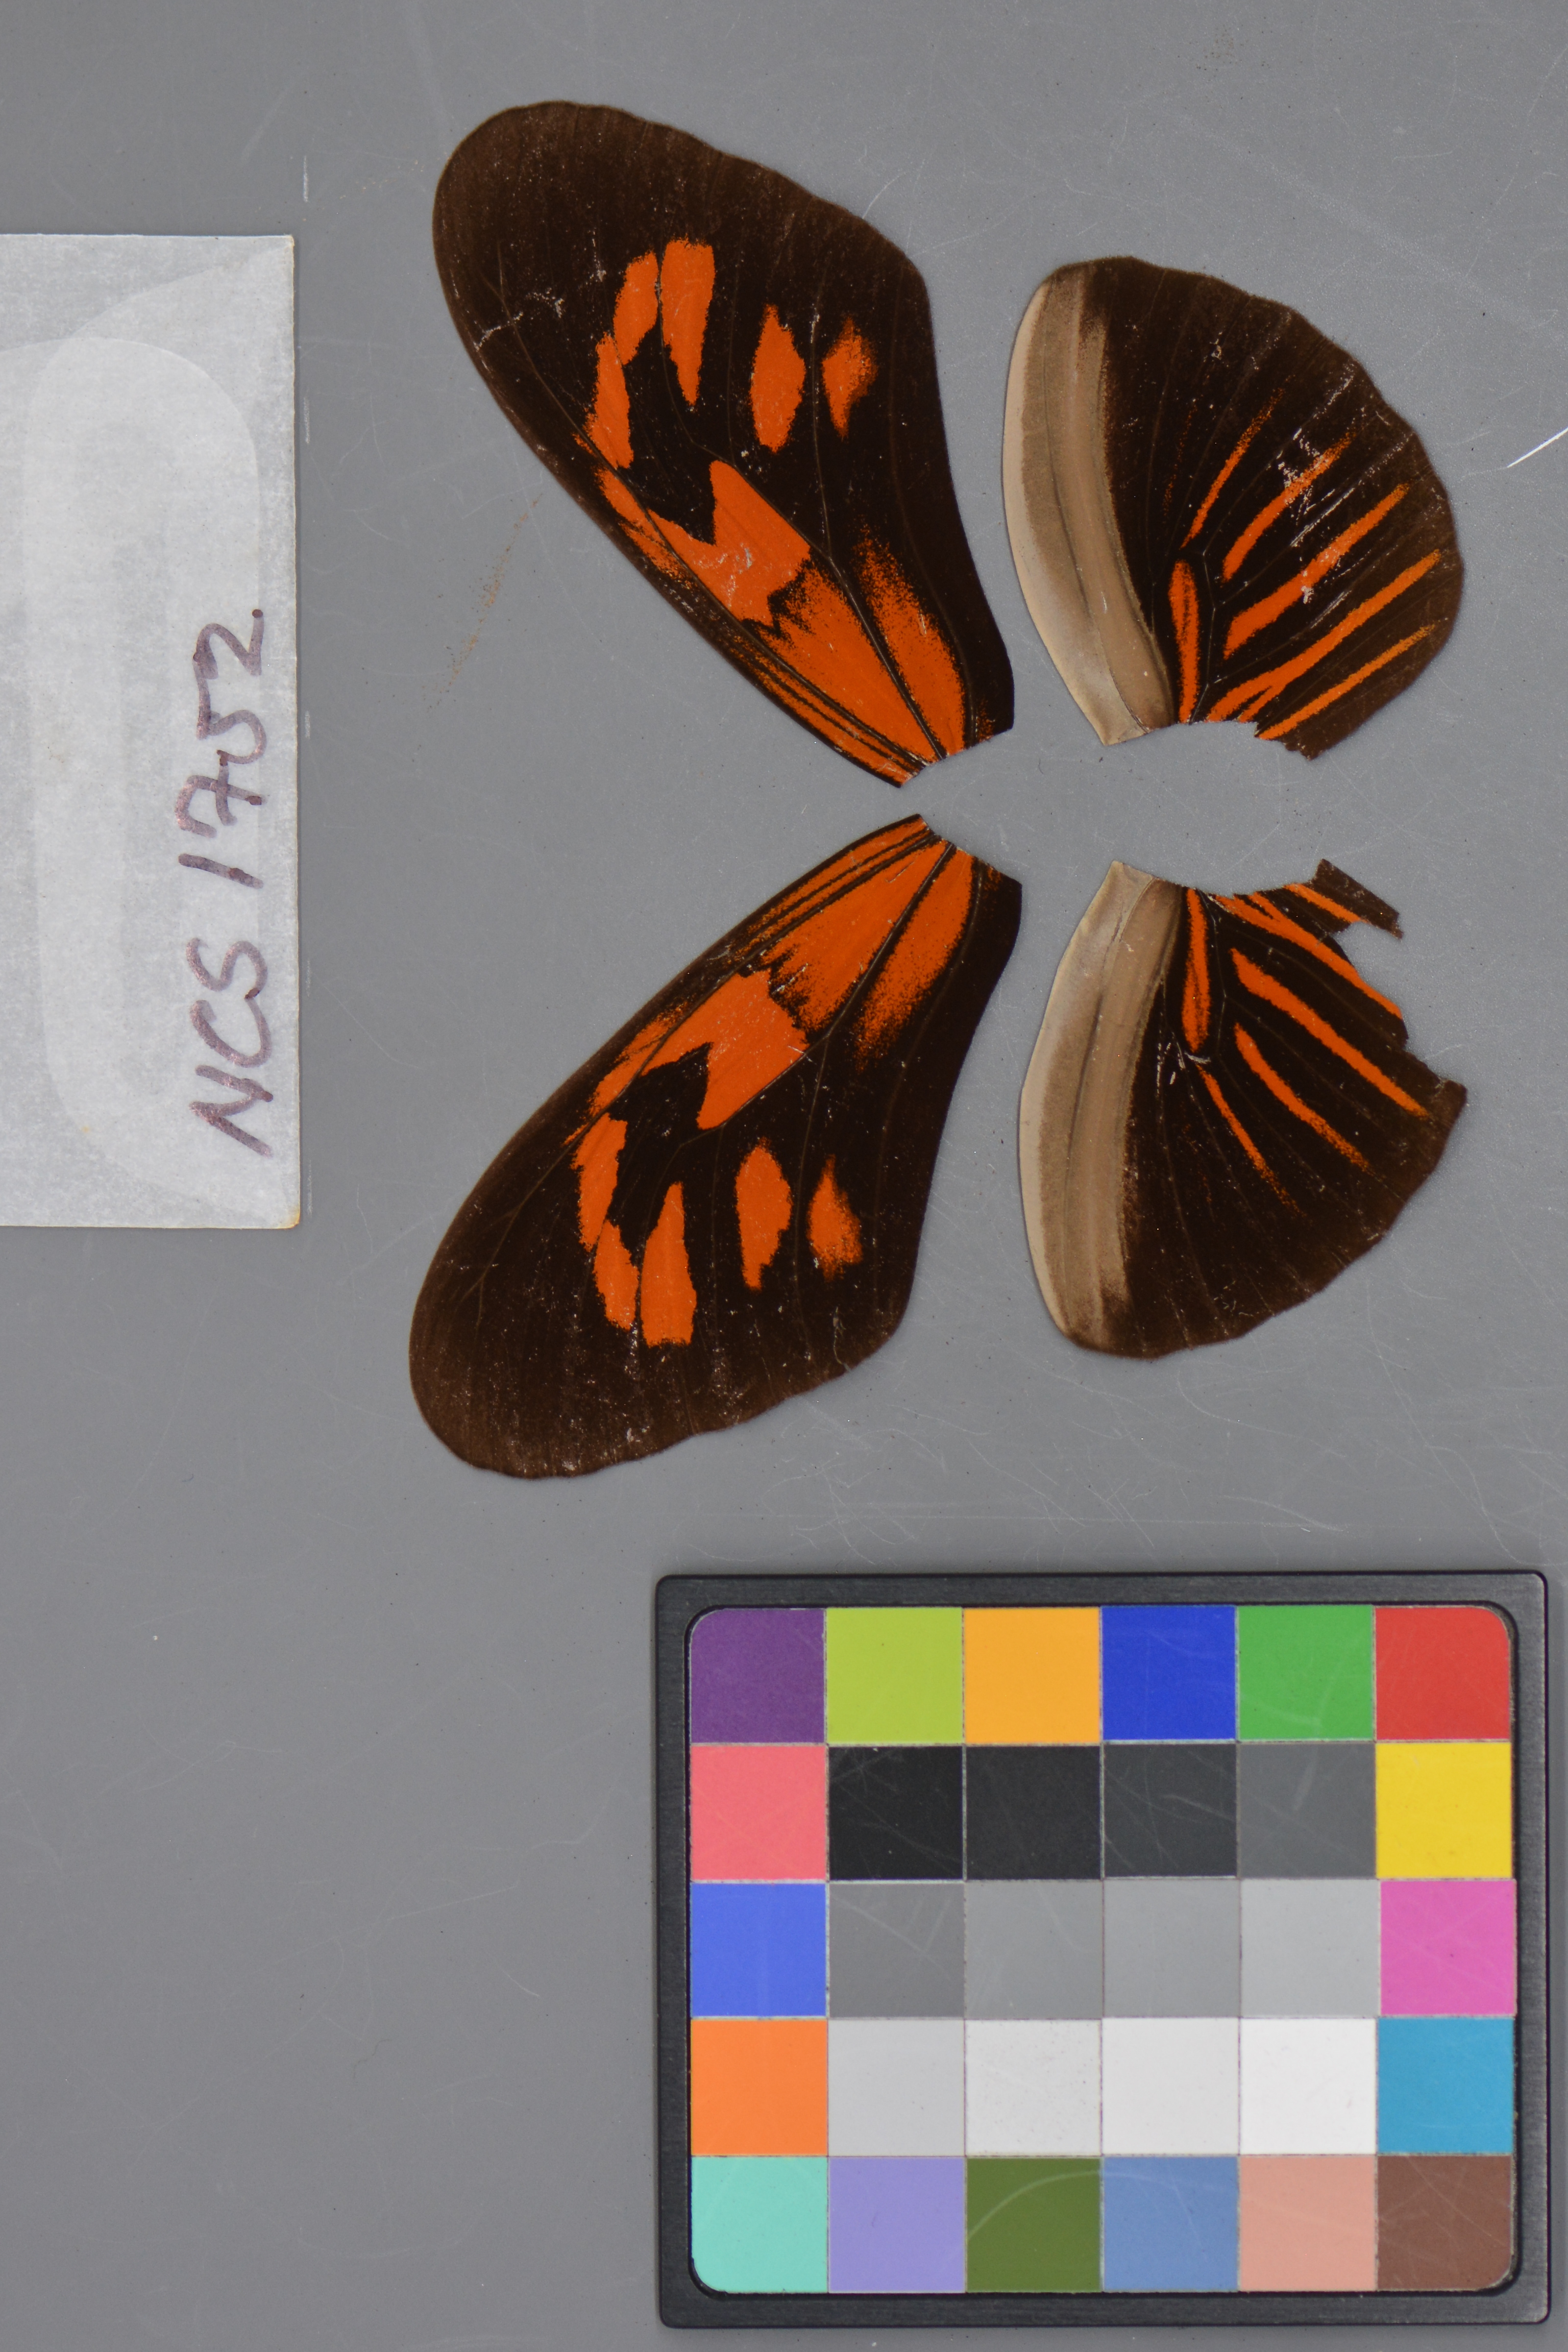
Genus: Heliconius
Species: erato
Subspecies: erato
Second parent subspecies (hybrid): hydara
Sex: male
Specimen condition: damaged
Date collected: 01-Jul-09